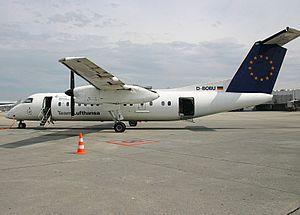
2007 en astronautique - 2008 en astronautique - 2009 en astronautique - 2010 en astronautique - 2011 en astronautique